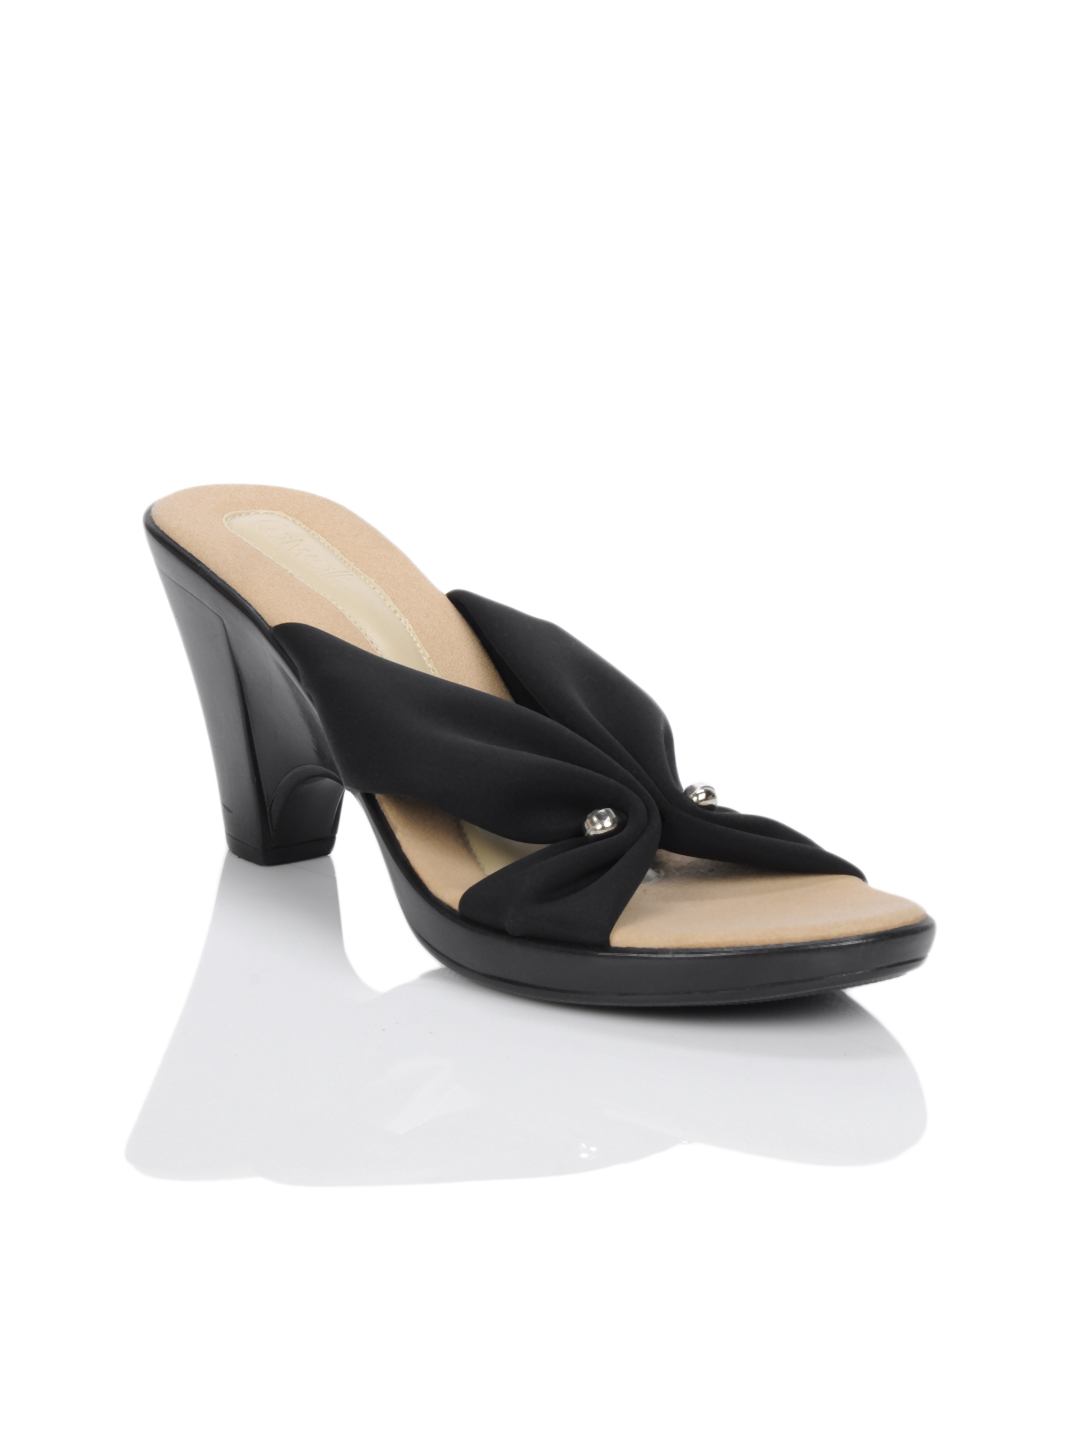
Catwalk Women Black Heels
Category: Footwear / Shoes / Heels
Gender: Women
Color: Black
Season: Winter 2015
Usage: Casual